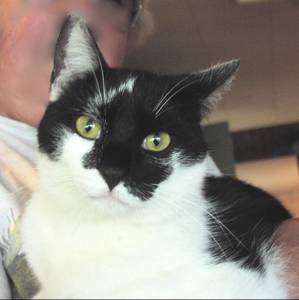
Label: cat